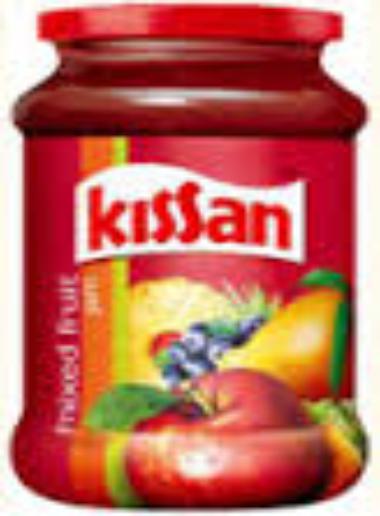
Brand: Kissan
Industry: Food